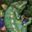
Label: lizard